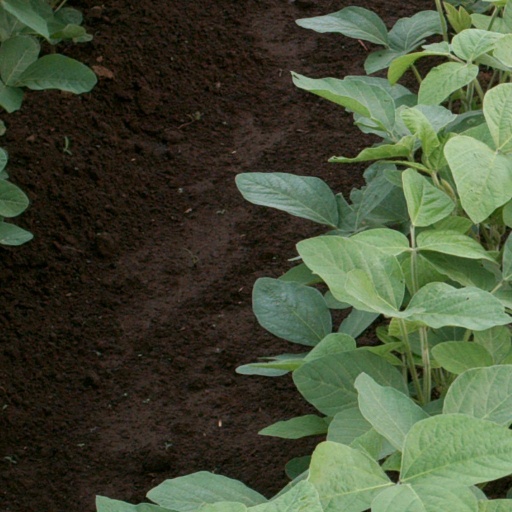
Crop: soybean